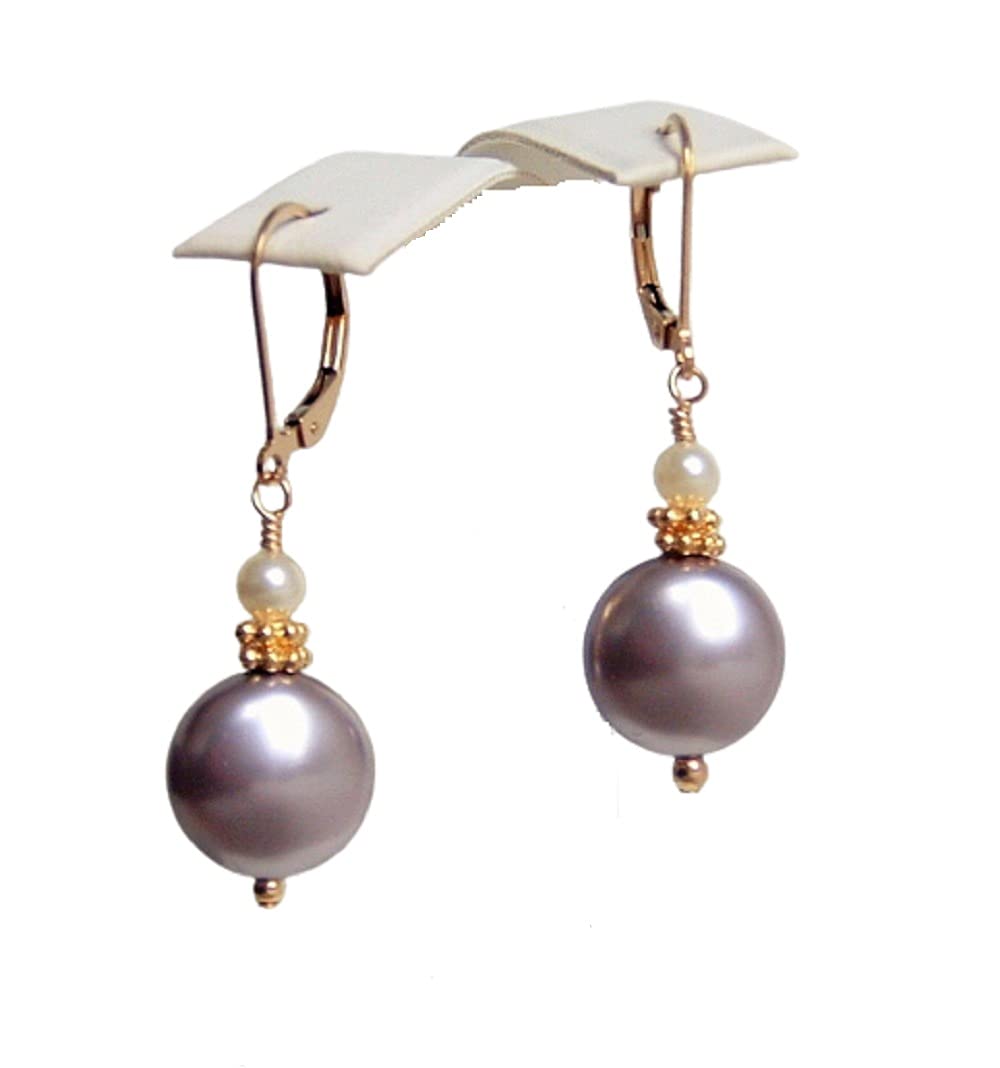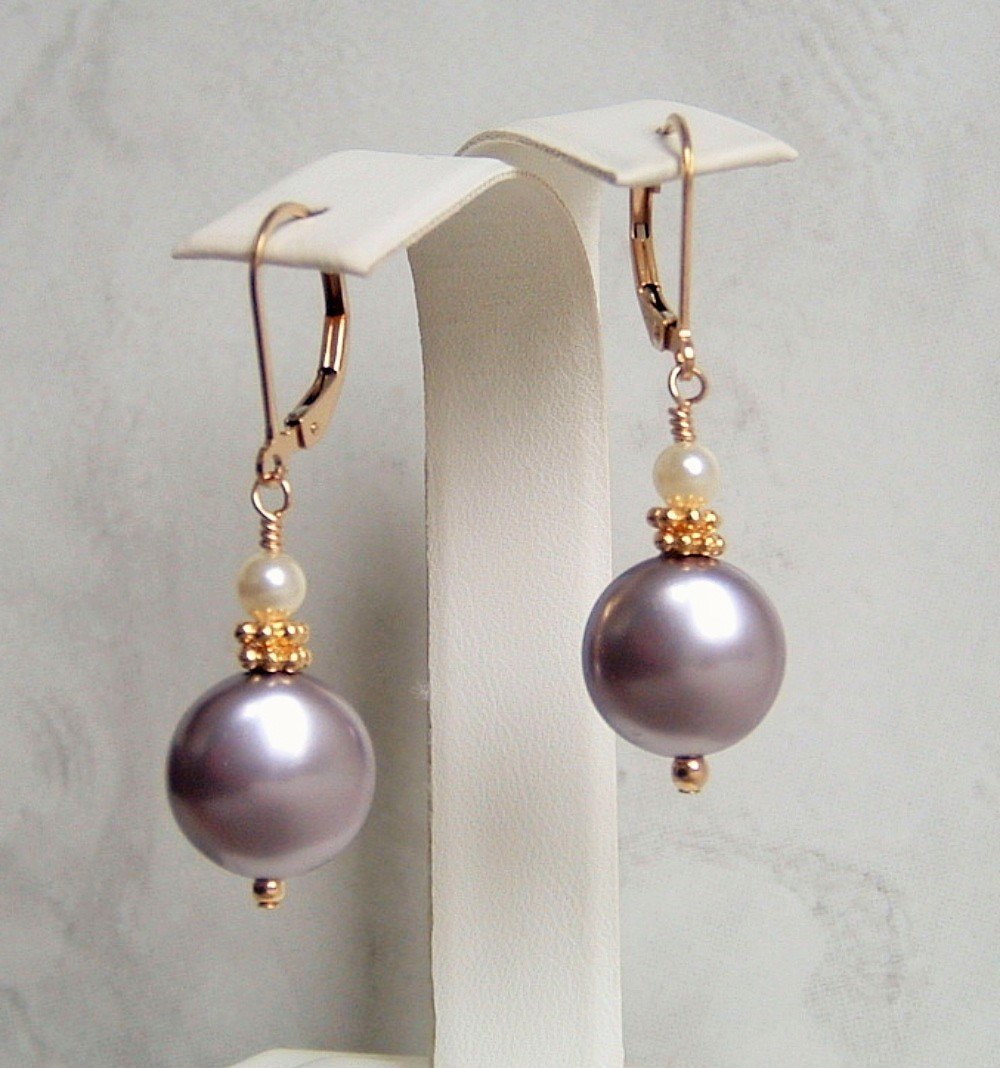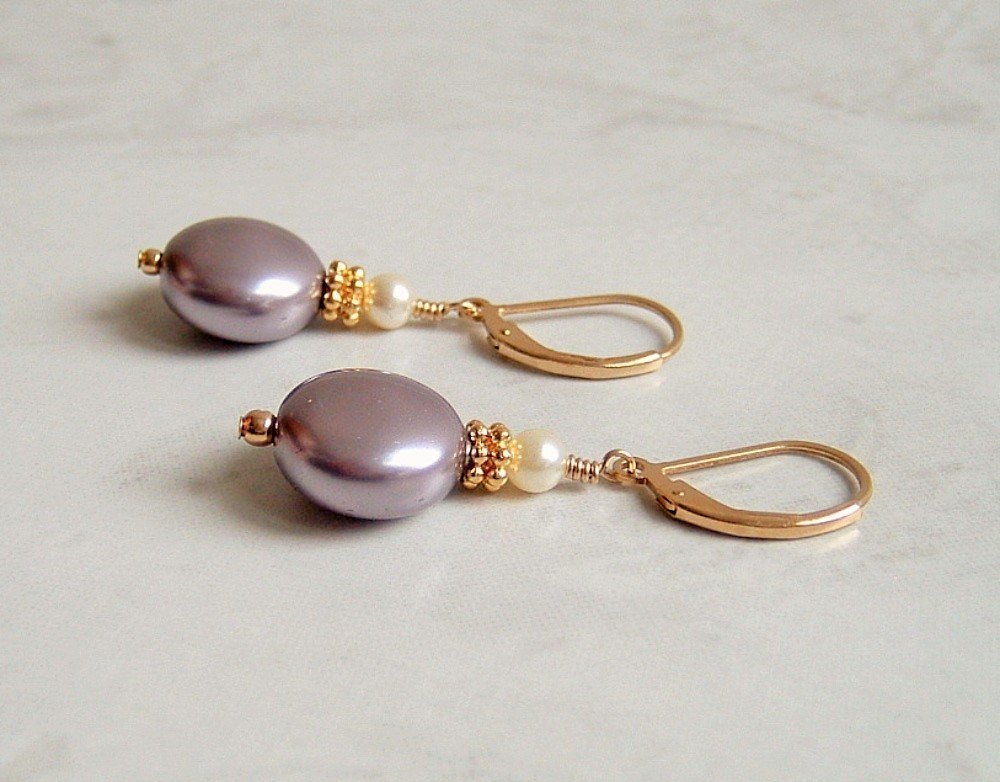
Mauve Purple Simulated Coin Pearl Leverback Earrings Gold Filled
Category: Handmade
Round Coin Pearl Leverback Earrings
Features: These beautiful and colorful earrings are made with 12mm mauve purple puffy coin shaped simulated pearls accented with small round creamy white simulated pearls | They are enhanced with gold pewter daisy bead spacers and round gold filled beads | The total length of the earrings is approximately 1 1/2 inches including the 14K gold filled lever backs | Boxed jewelry gift; versatile business casual everyday evening earrings; works with different jewelry metal colors | Your jewelry will arrive in a cotton filled jewelry gift box; you can use a jewelry polishing cloth to keep your jewelry sparkly clean; remove prior to showering or swimming